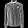
Label: Shirt